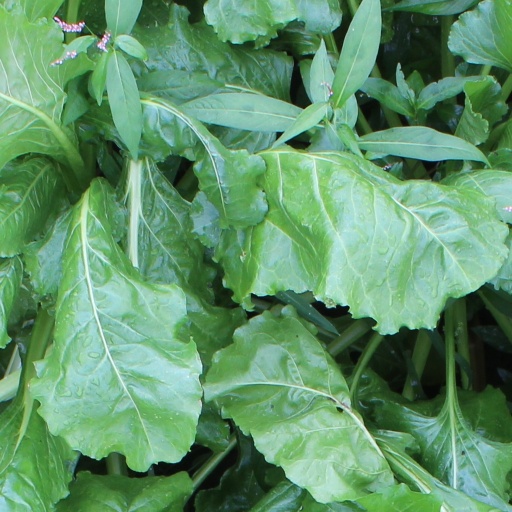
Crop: sugar beet